2013 Cannes Film Festival

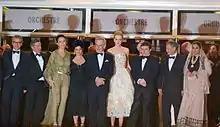
The main competition jury

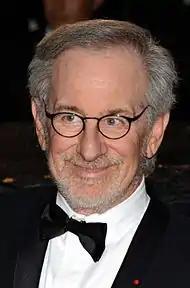
Steven Spielberg, President of the main competition jury

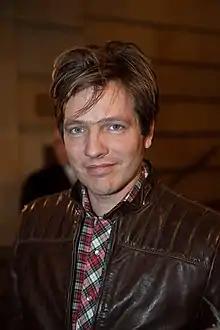
Thomas Vinterberg, President of the Un Certain Regard jury

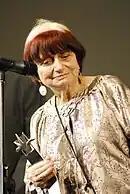
Agnès Varda, President of the Caméra d'Or jury

The following films were selected in the "Un Certain Regard" section: